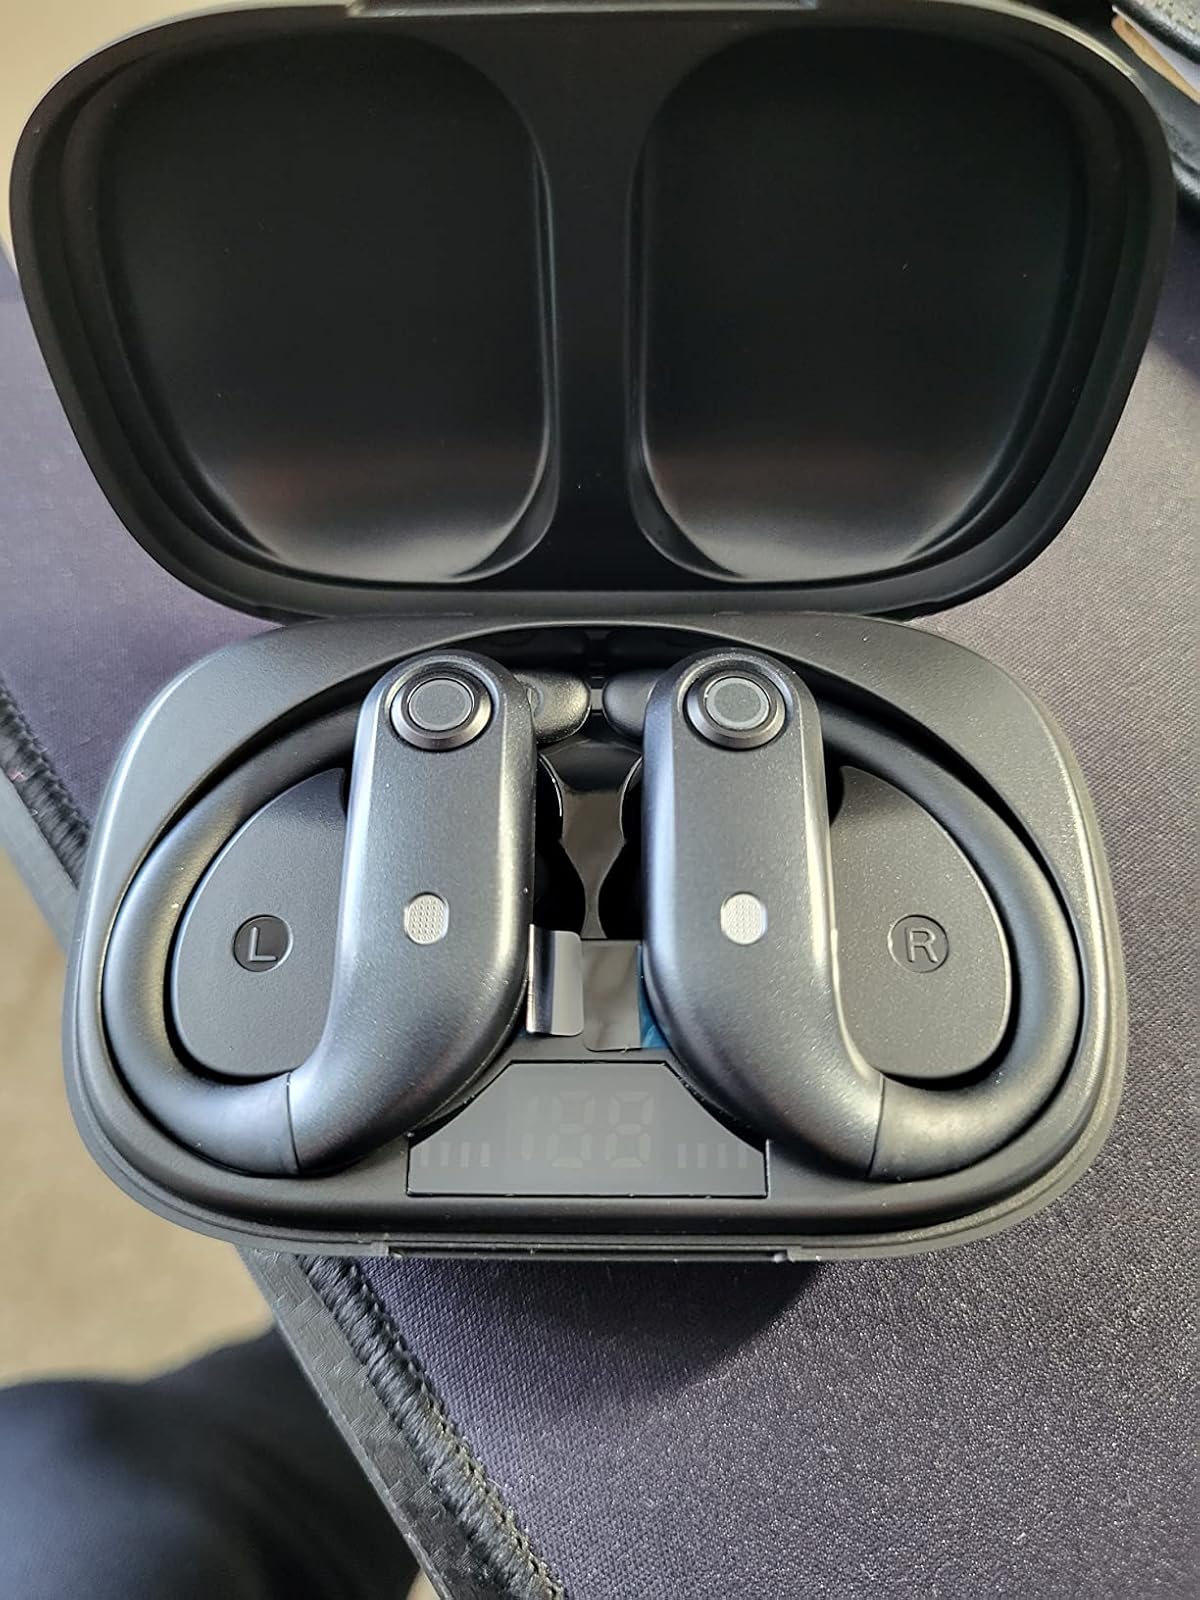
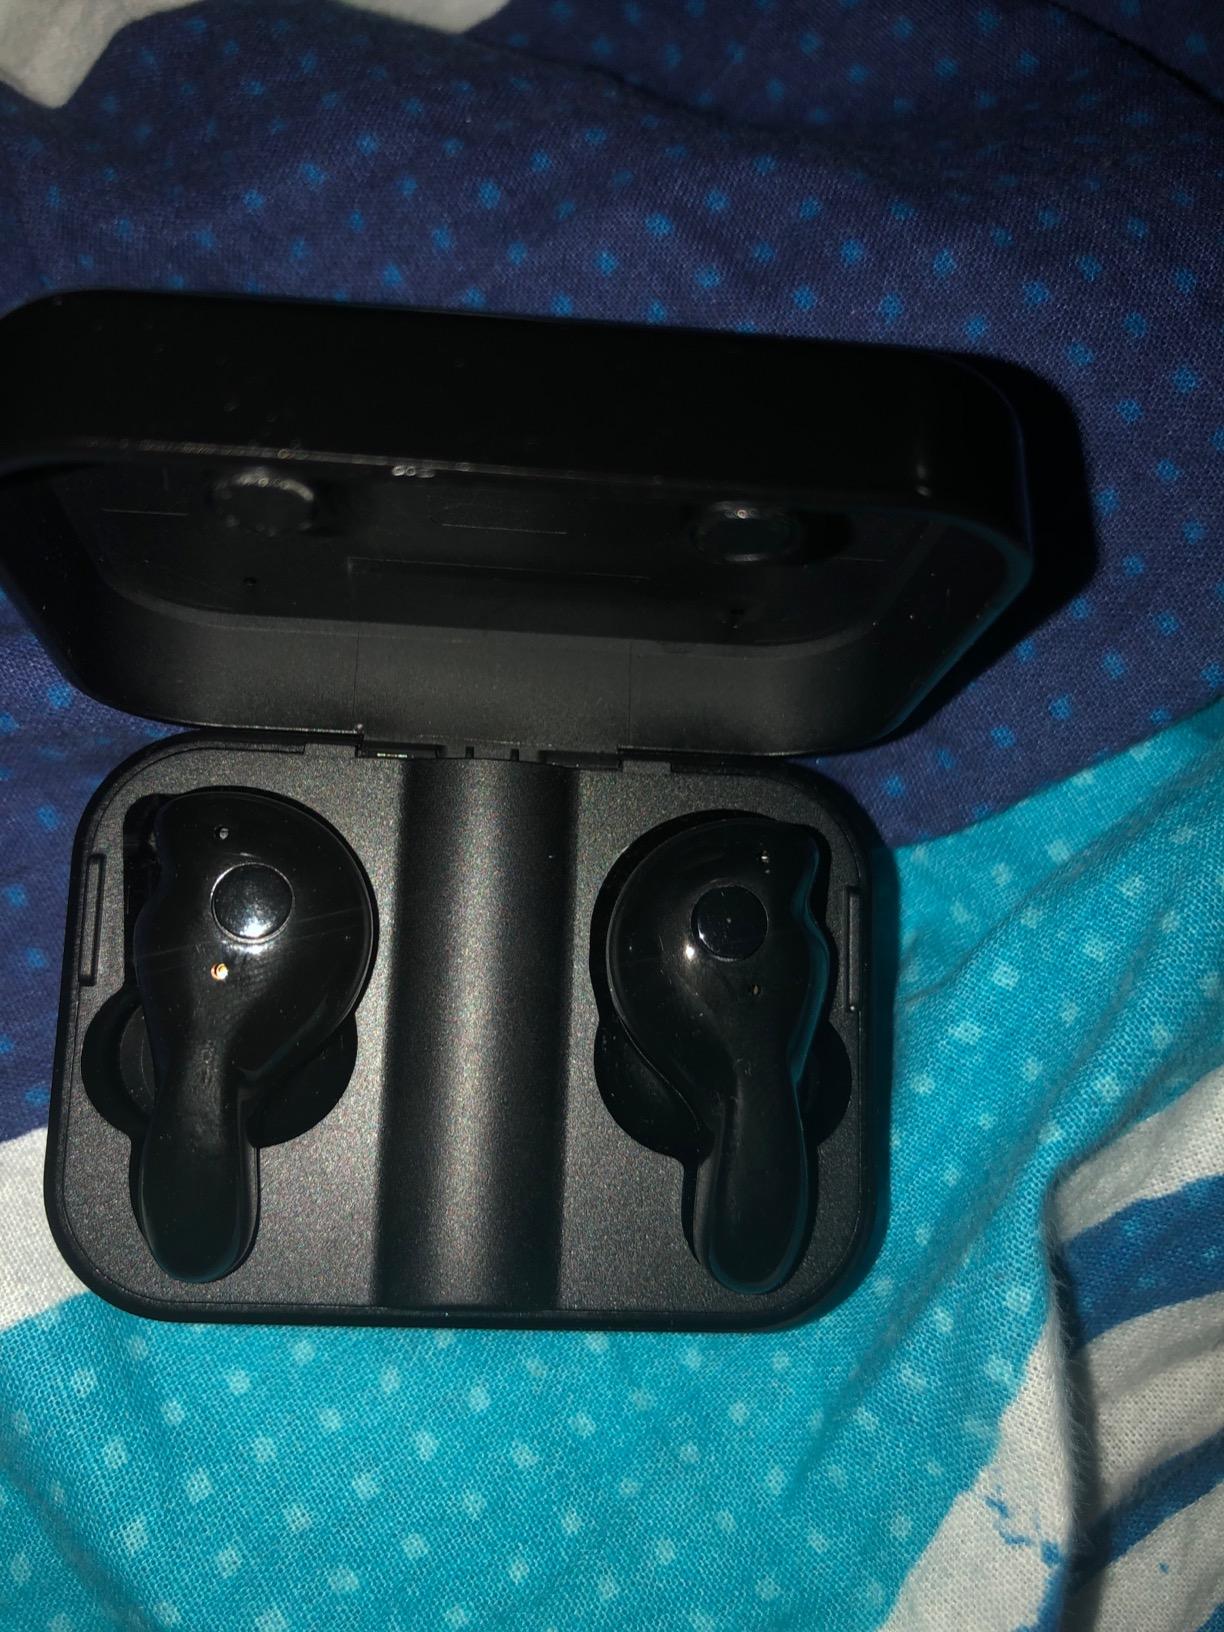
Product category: earbuds
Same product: no